Huntington station (Baltimore and Ohio Railroad)

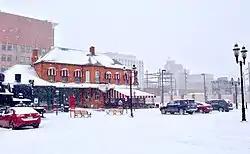
Heritage Station, February 2015

Huntington station, also known as Heritage Station, is a historic railroad depot located at Huntington, Cabell County, West Virginia.